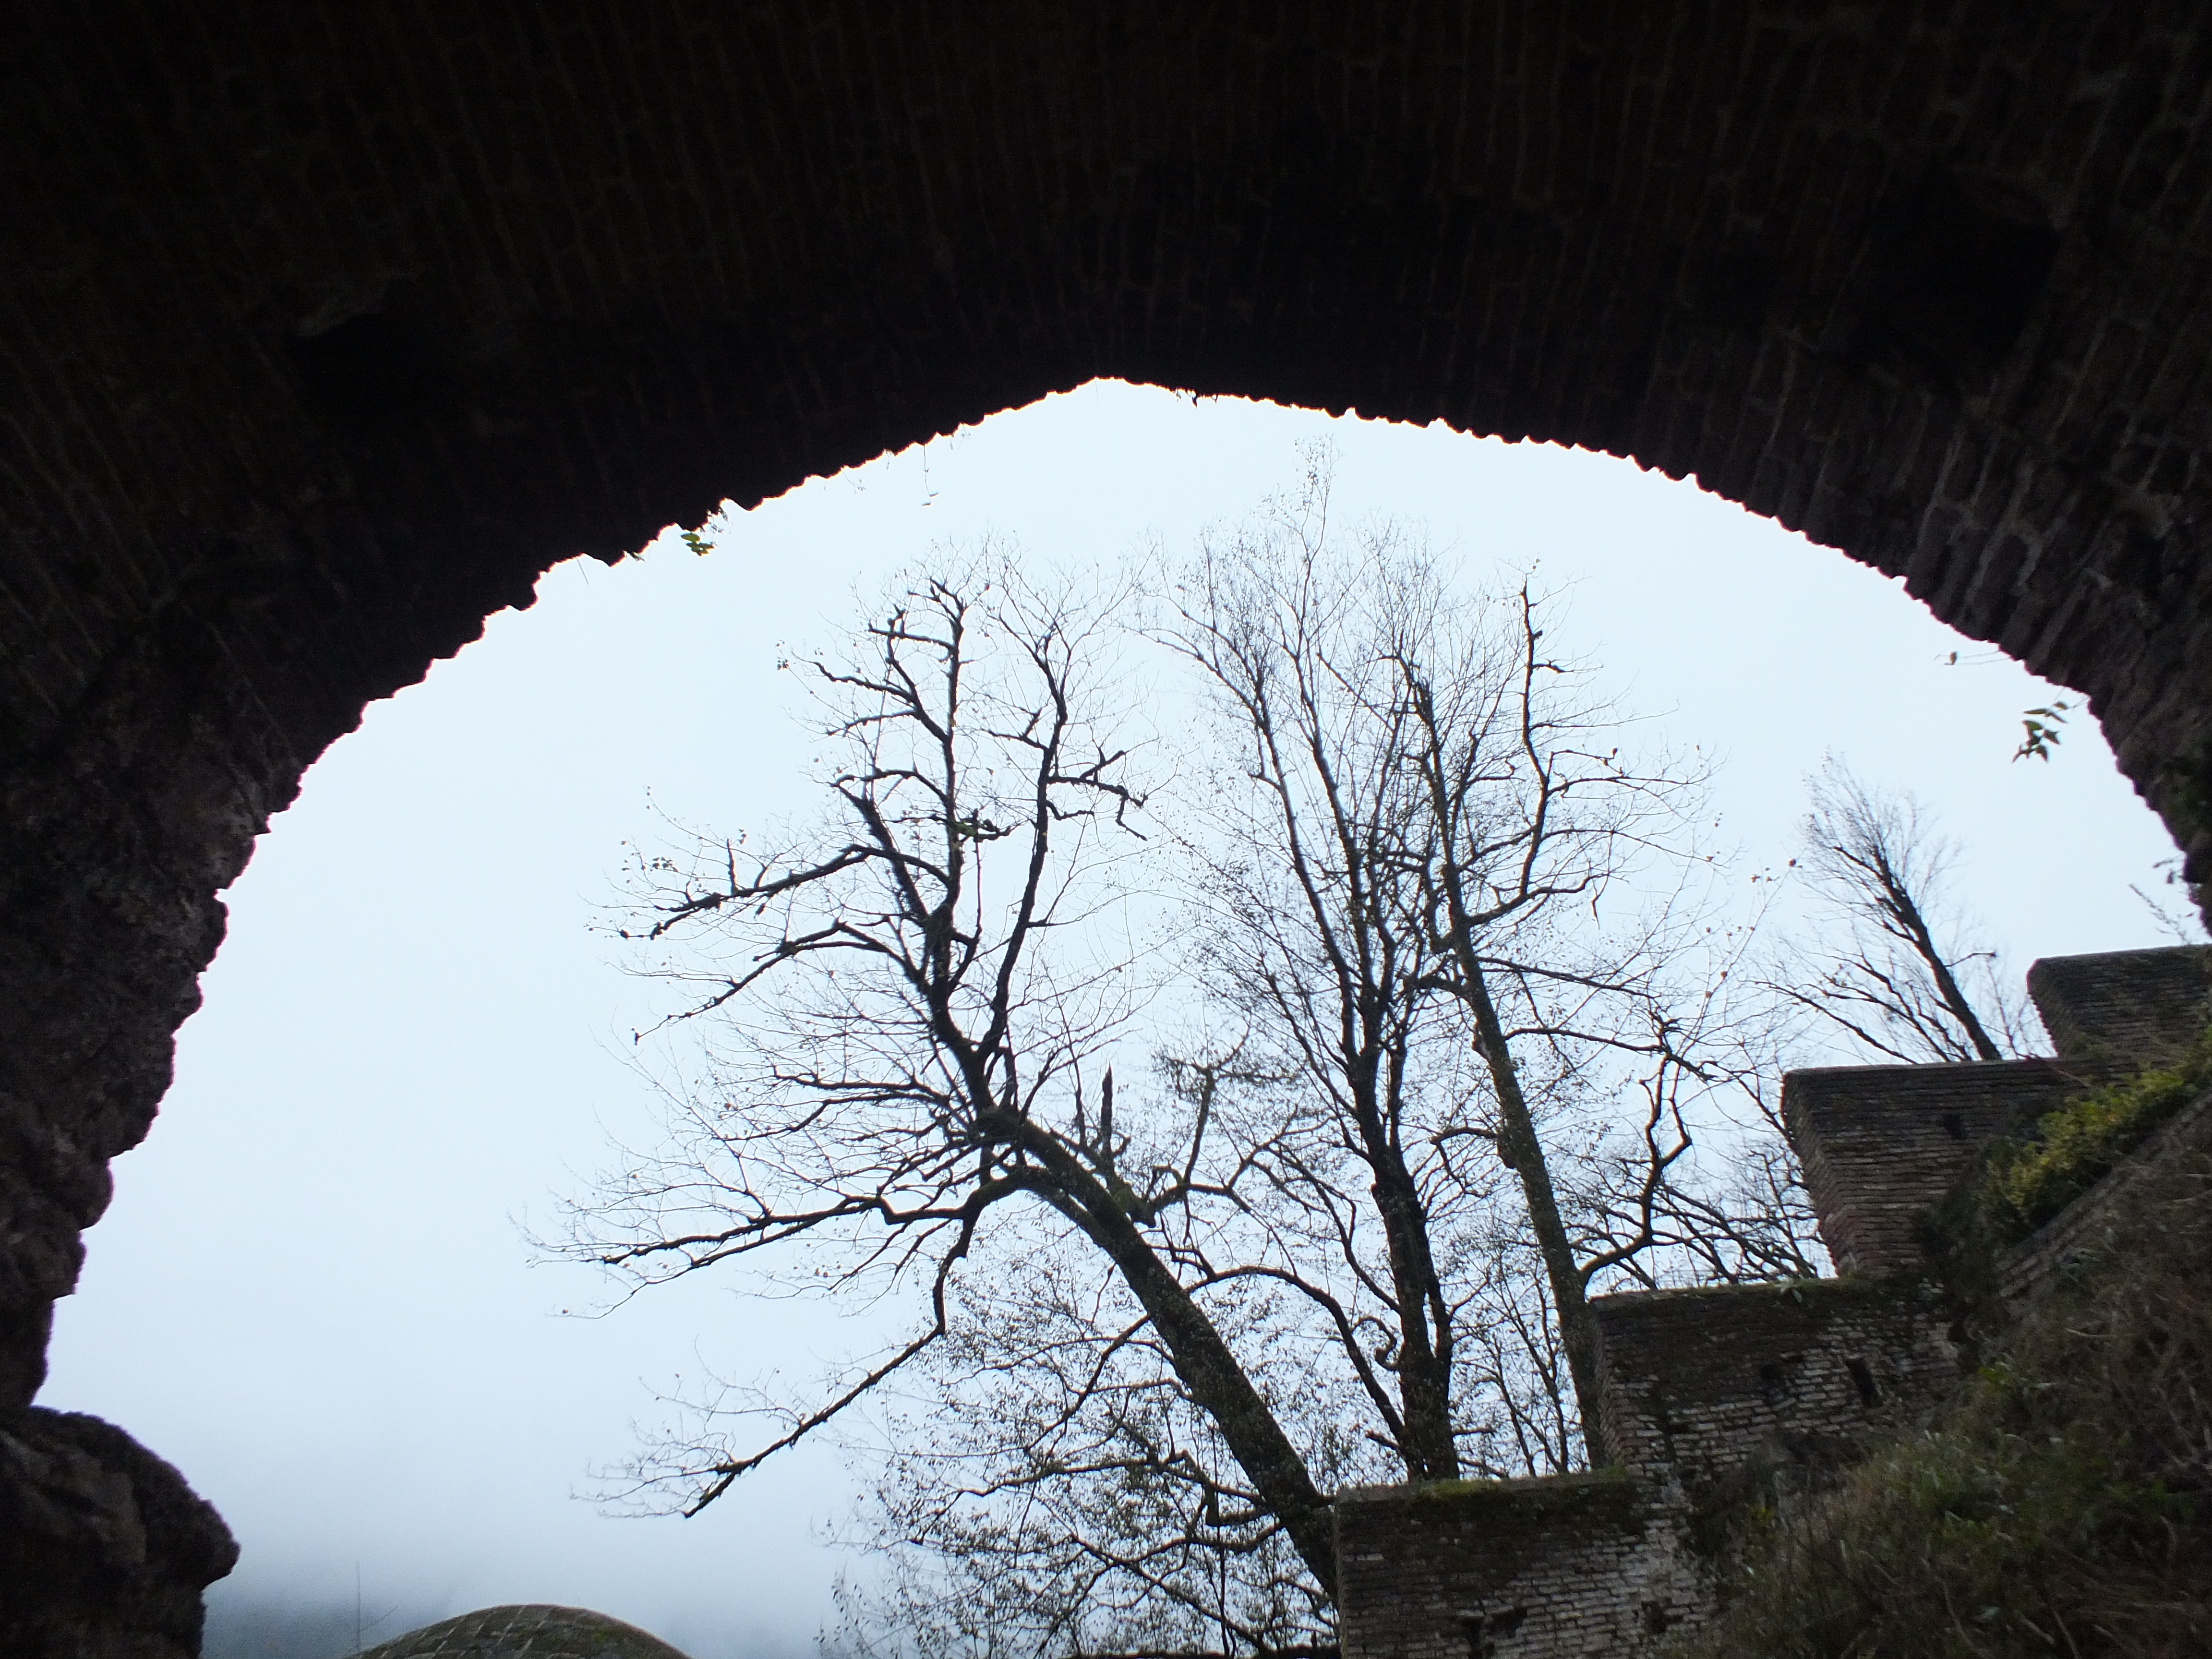
nature, iran, castle, Gilan, Guilan, sky, tree, woody plant, arch, winter, snow, branch, cloud, rock, landscape, stock photography, plant